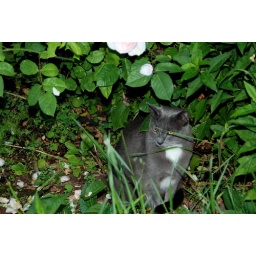
mick sitting under a rose bush so that diego won't come near him